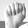
ASL letter: A